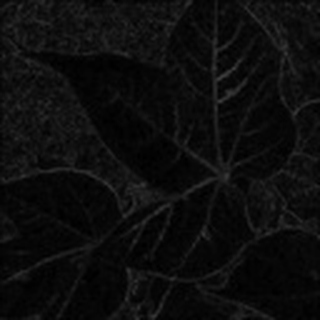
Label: healthy_cotton